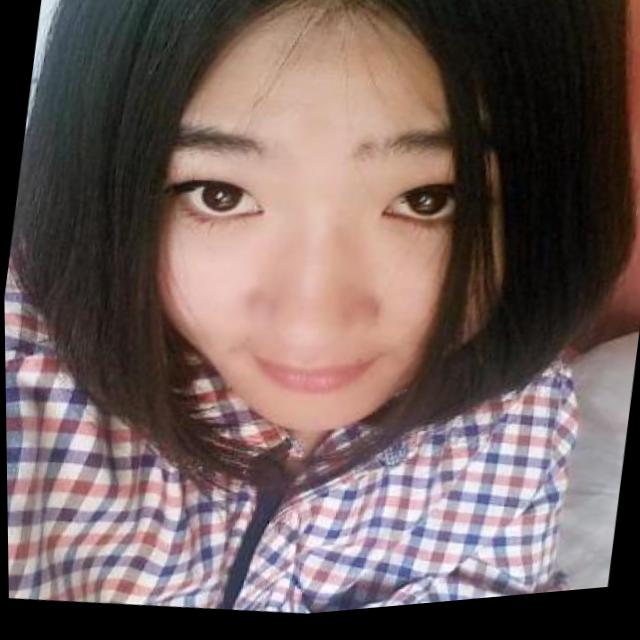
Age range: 21-44